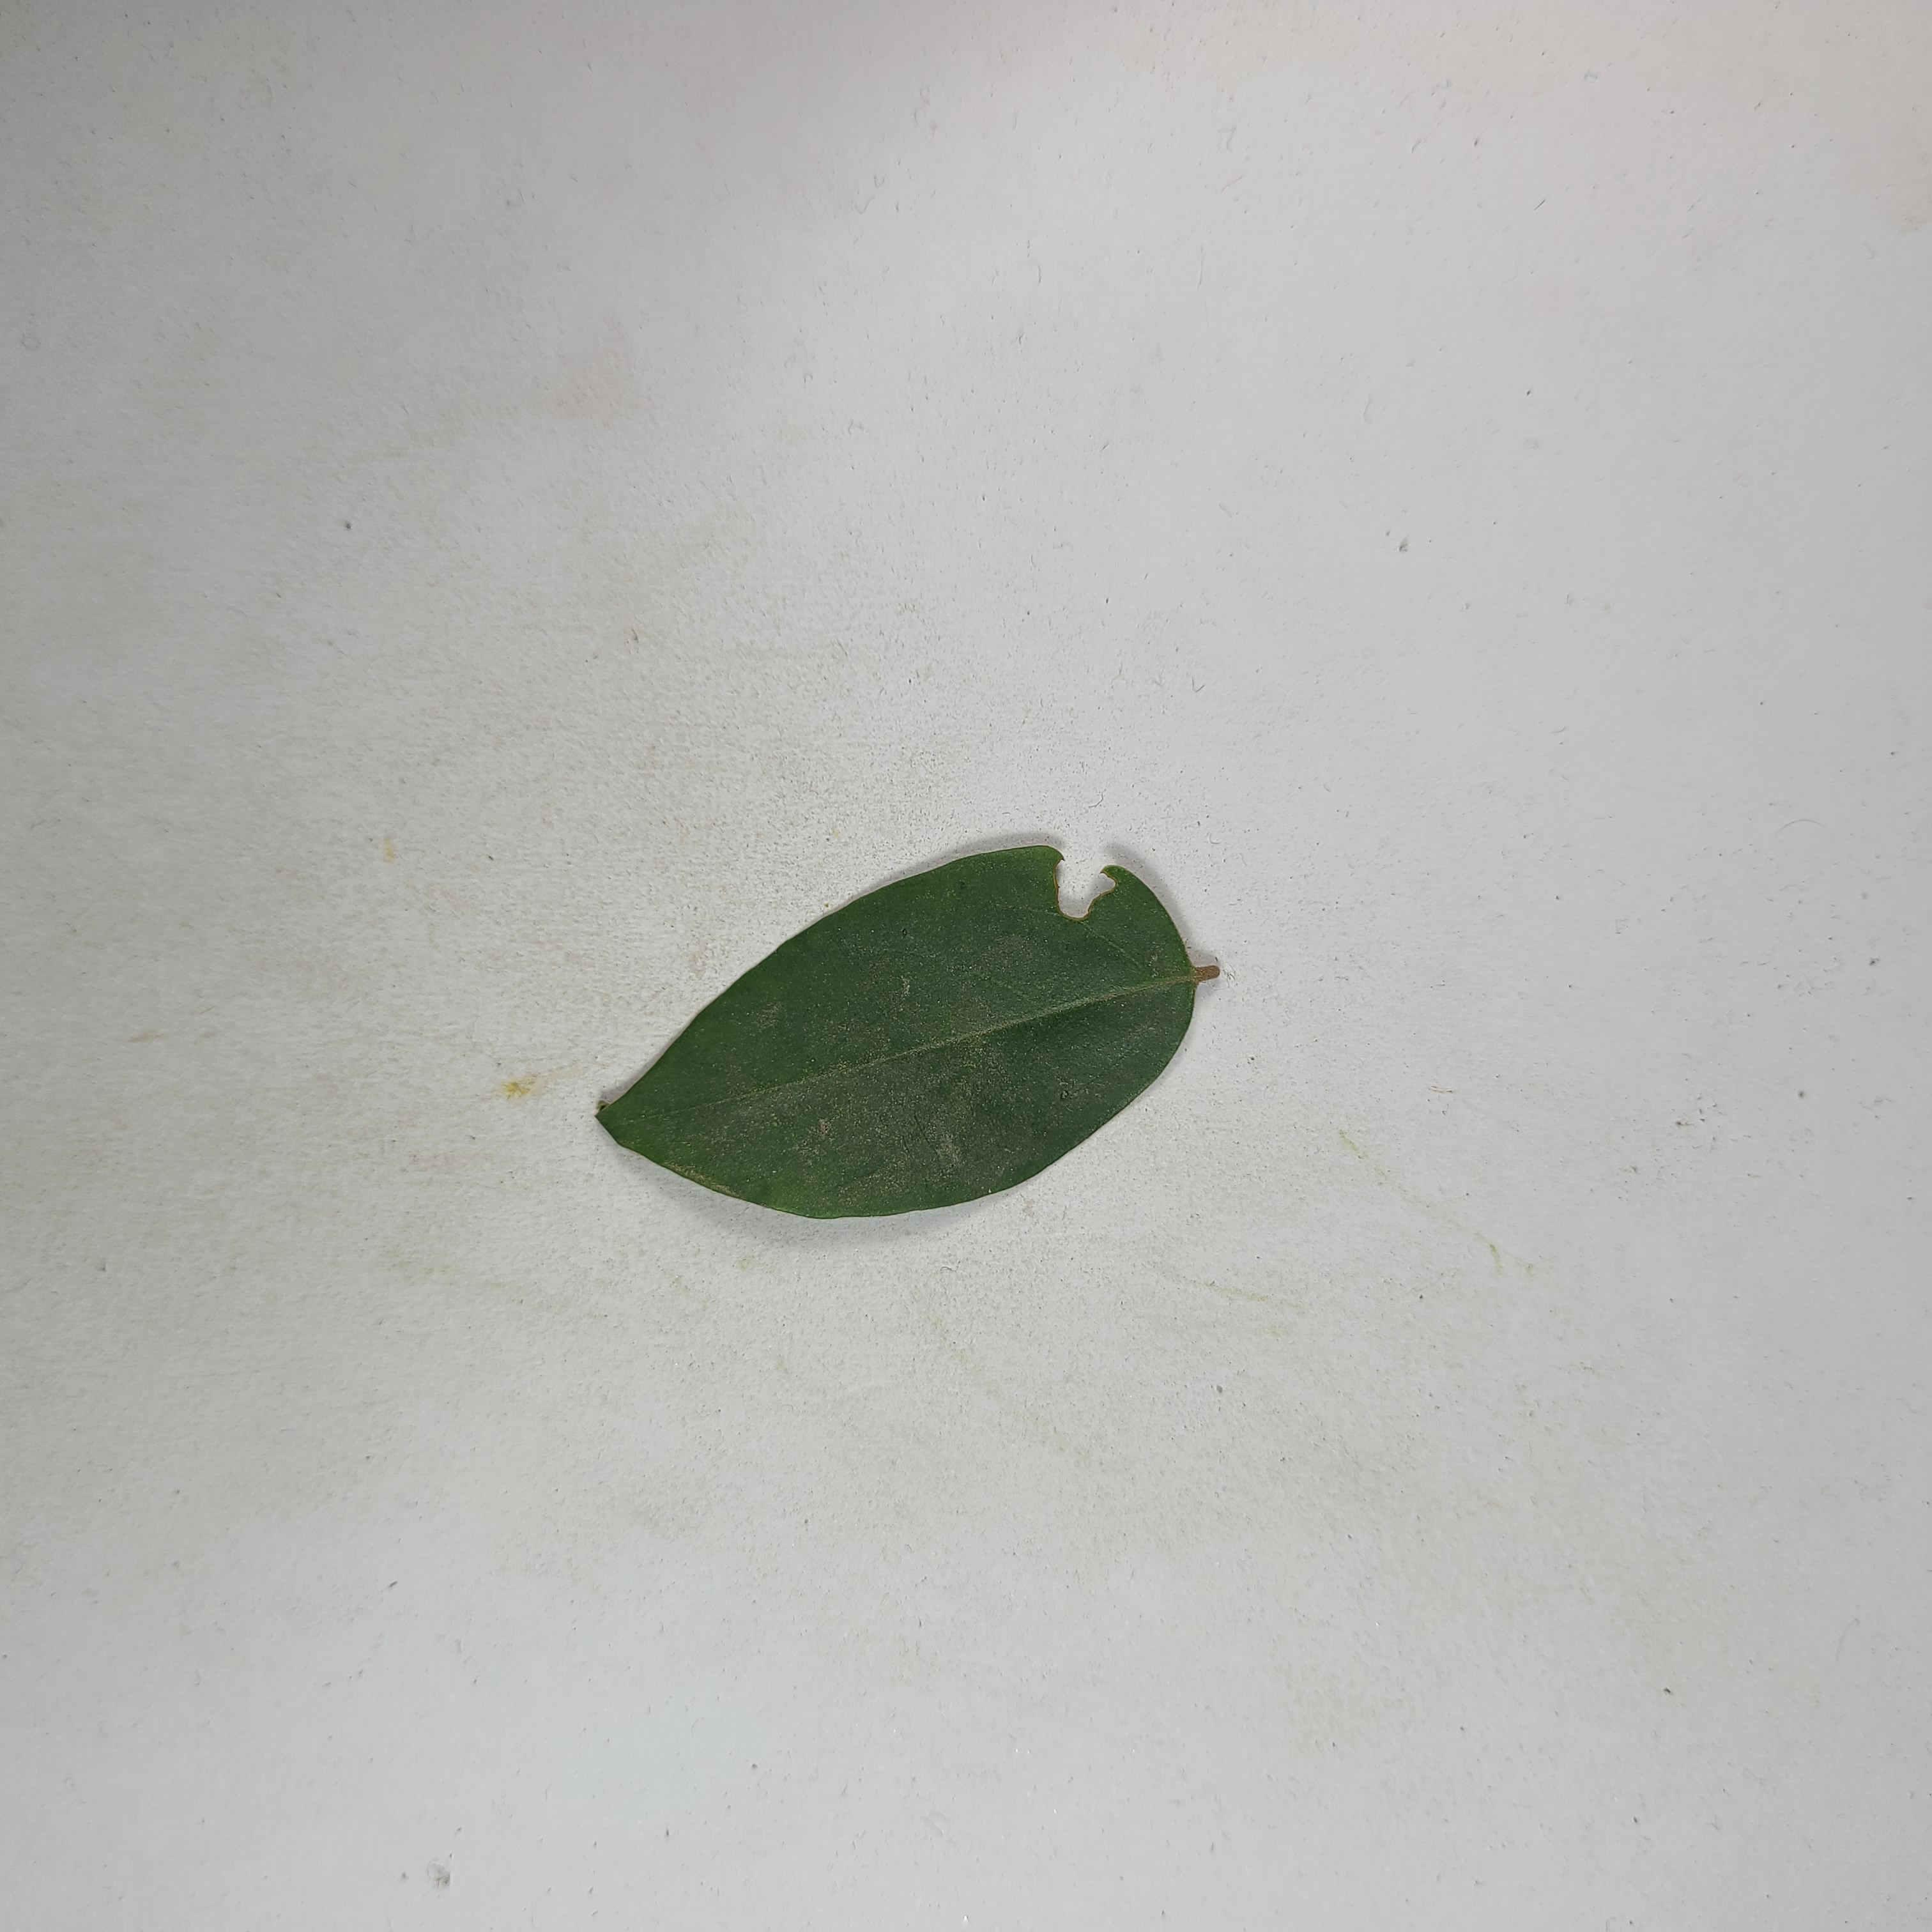
Label: Insect Hole leaves